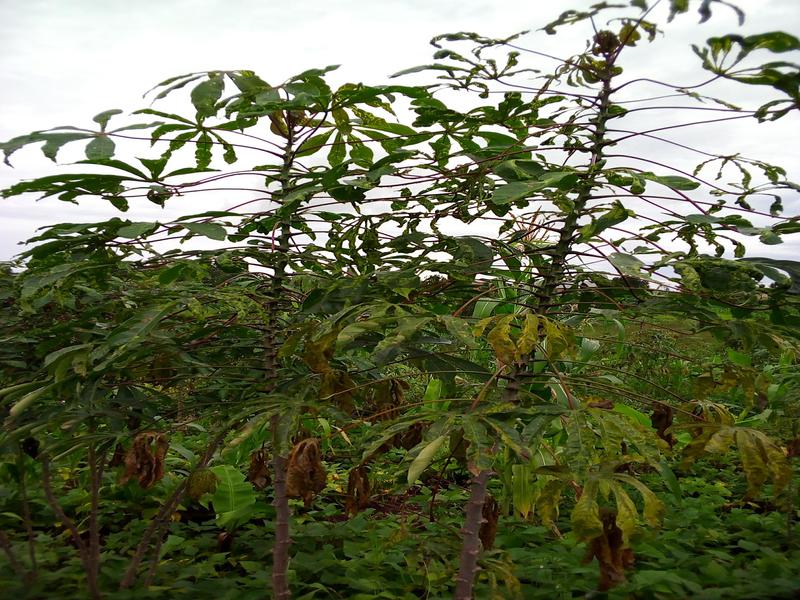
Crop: cassava
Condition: mosaic_disease